Lucian Sânmărtean

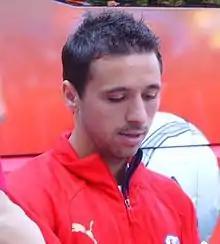
Sânmărtean with Utrecht in 2007

Lucian Iulian Sânmărtean (born 13 March 1980) is a Romanian former professional footballer who played as an attacking midfielder or a winger, currently he is the assistant coach of the Romania national under-21 team.